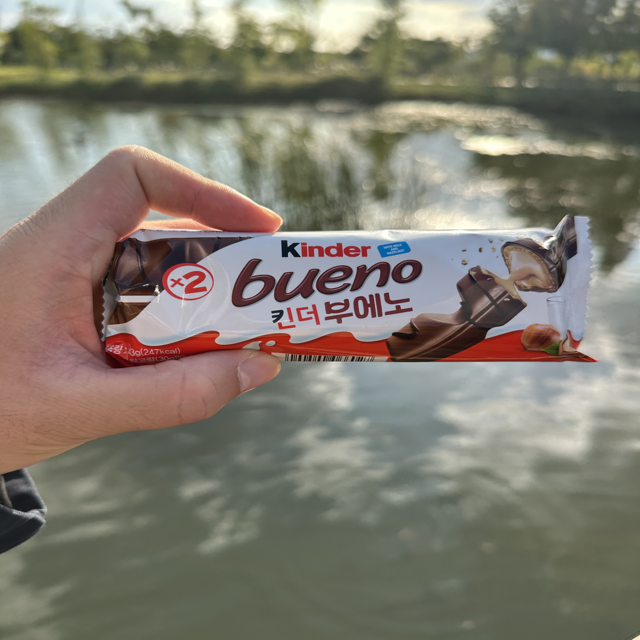
Label: plastics